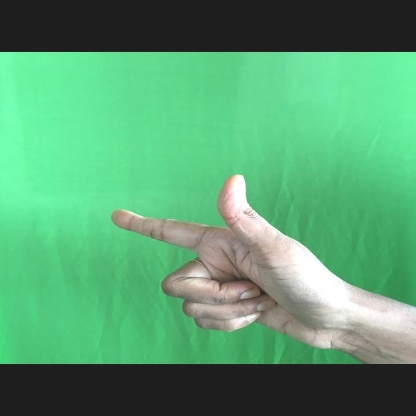
Mudra: Chandrakala